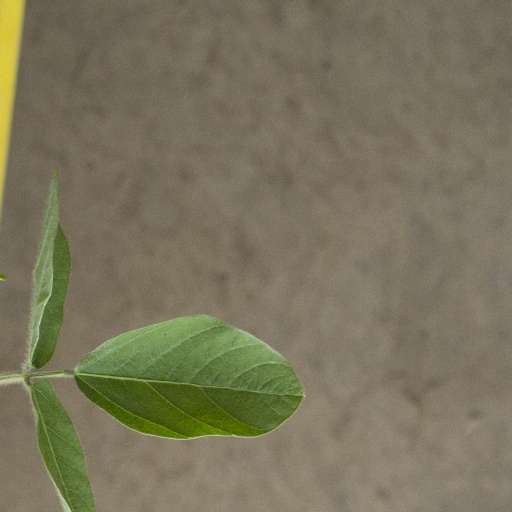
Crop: soybean